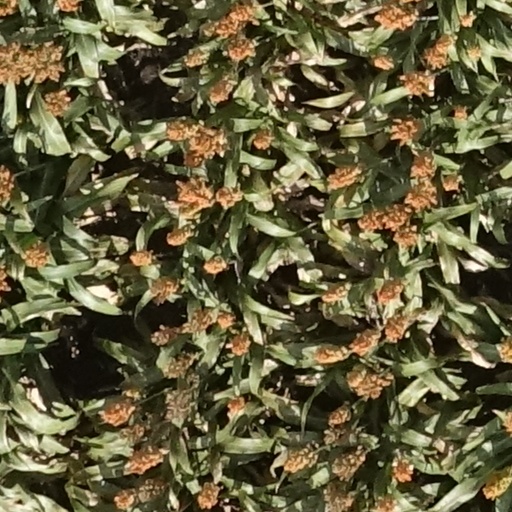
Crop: sorghum